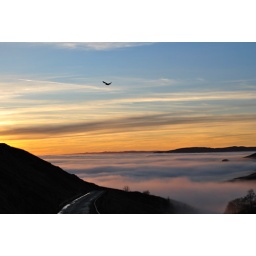
A bird flies across the Crow road as the sun sets over the Campsies.